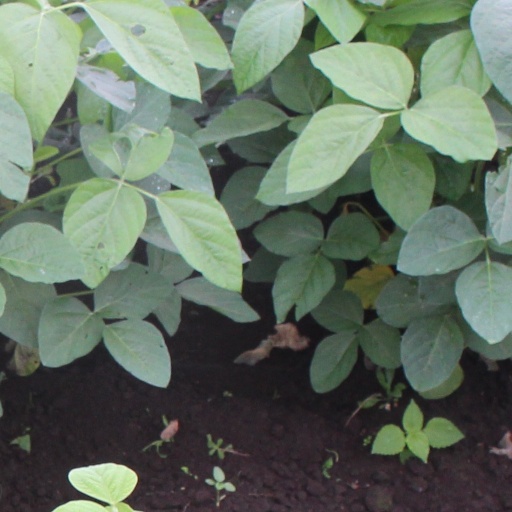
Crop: soybean